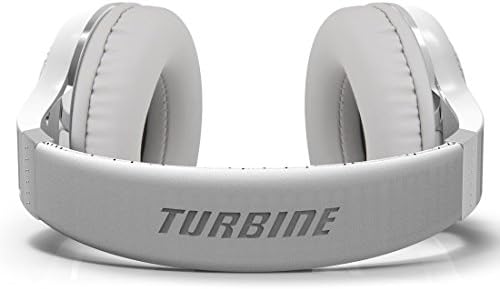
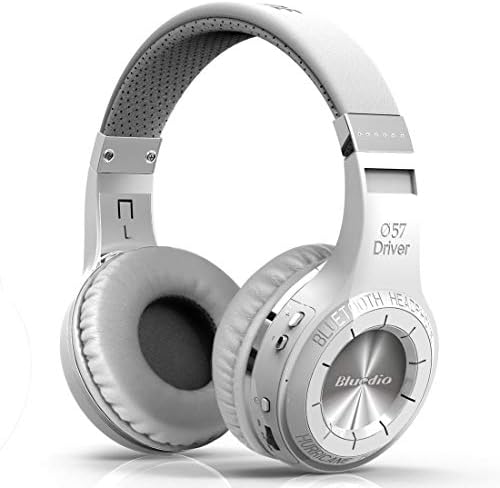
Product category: headphones
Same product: yes